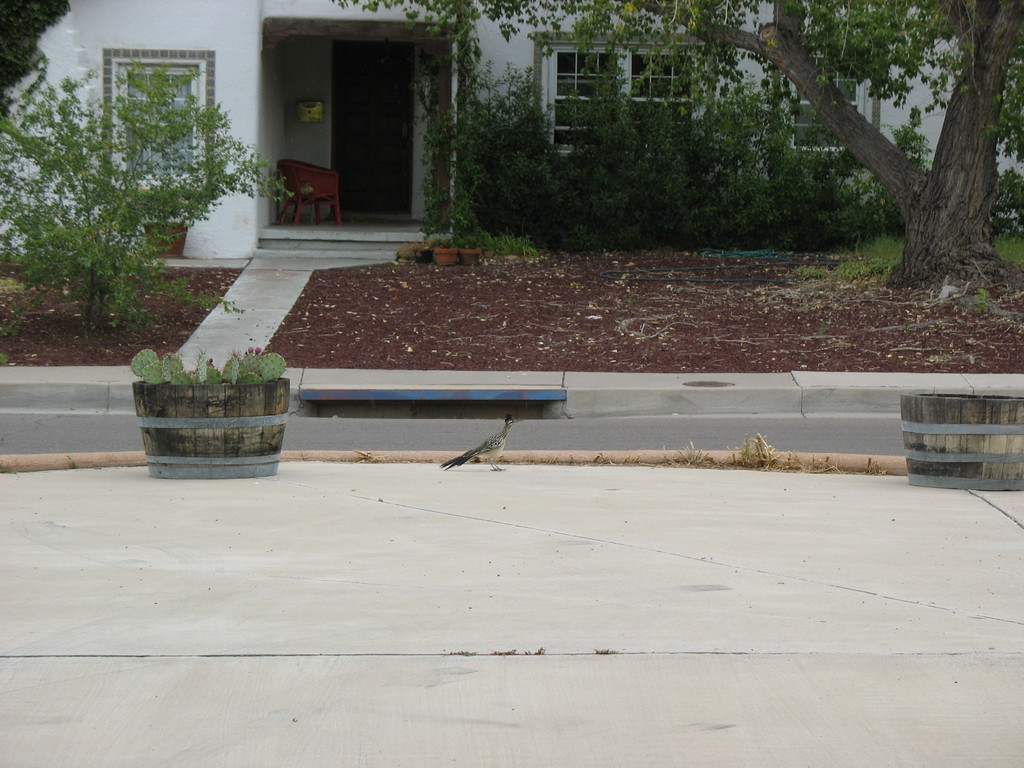
Label: others